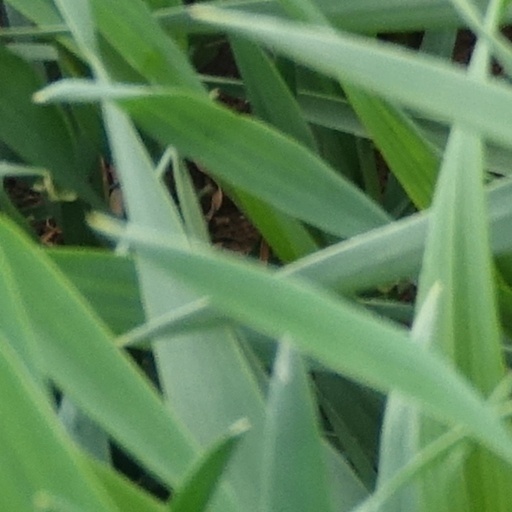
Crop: wheat